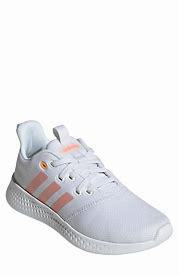
Brand: Adidas
Model: Puremotion